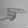
ASL letter: H